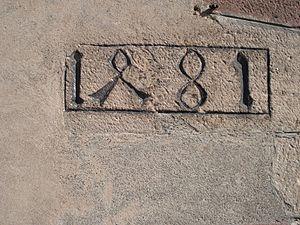
1481, l'année de la reconstruction
Wattwiller est une commune française située dans le département du Haut-Rhin, en région Grand Est.